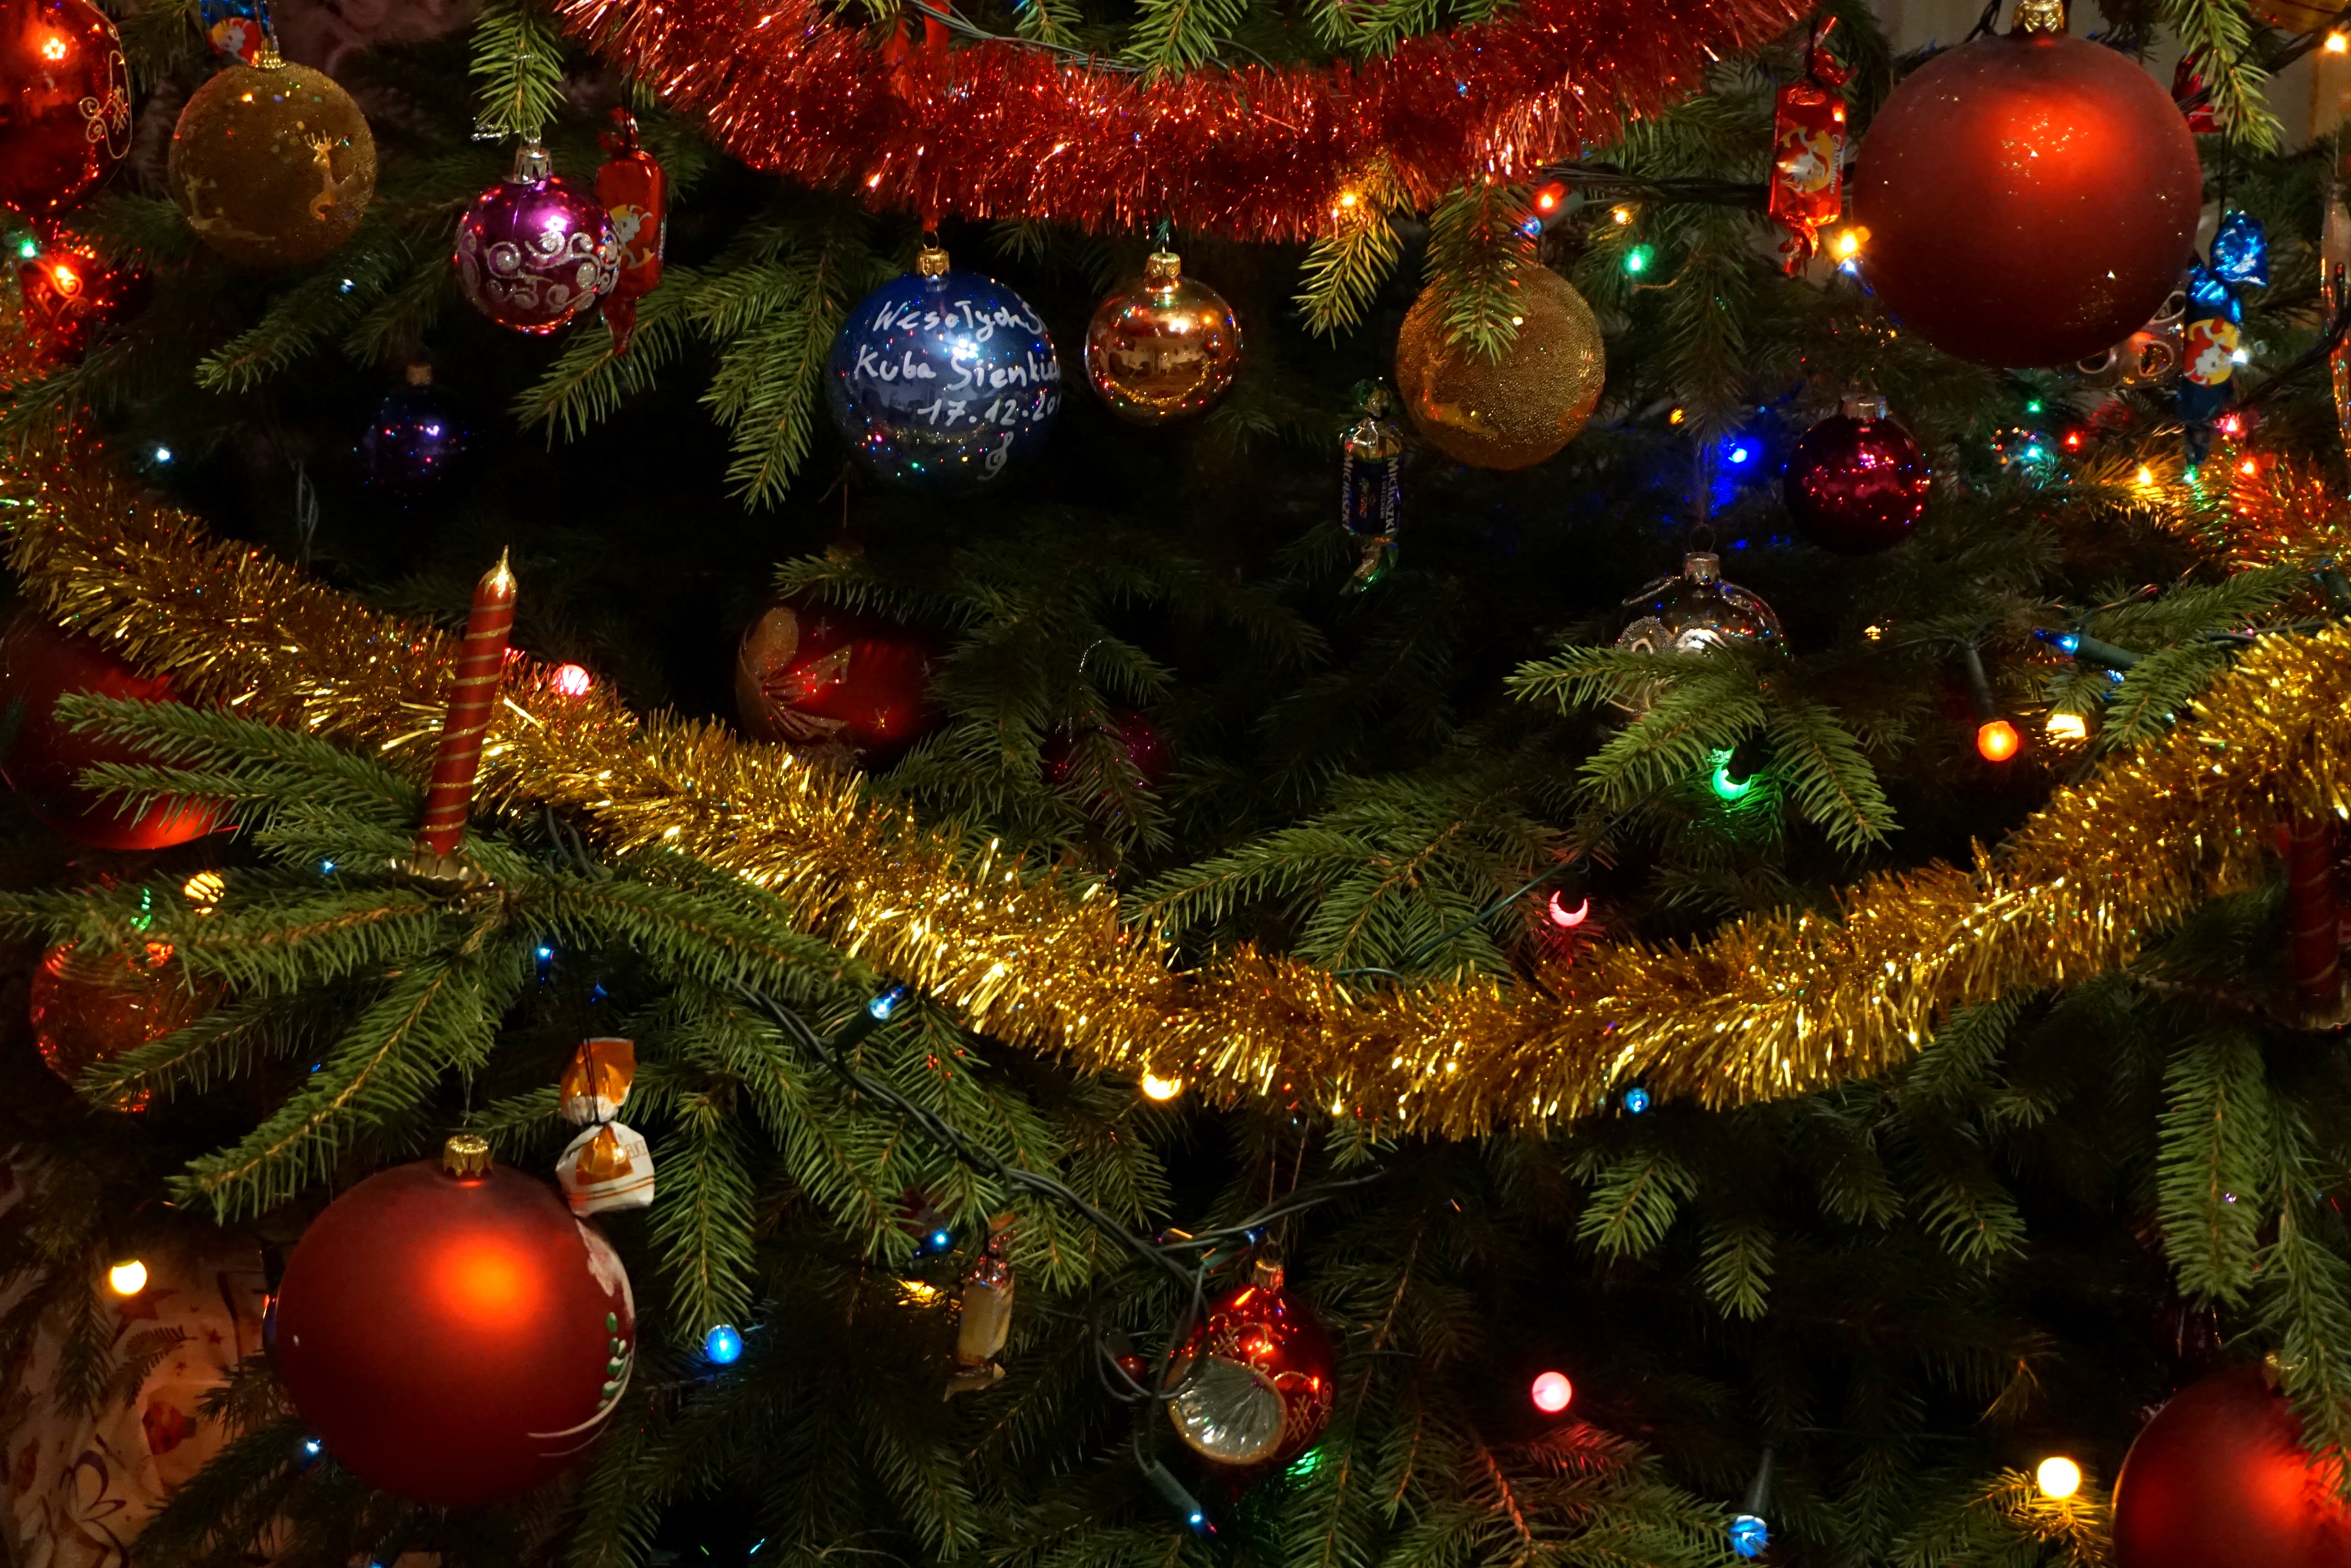
tree, branch, holiday, christmas, decor, christmas tree, christmas decoration, lights, xmas, decorations, ornaments, christmas lights, woody plant